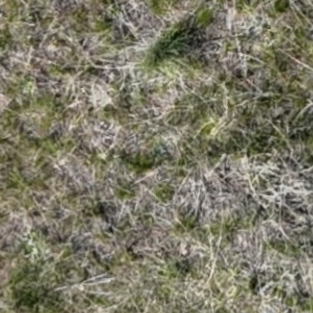
Month: may
Dye color: blue
Dye concentration: low